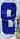
Number: 8